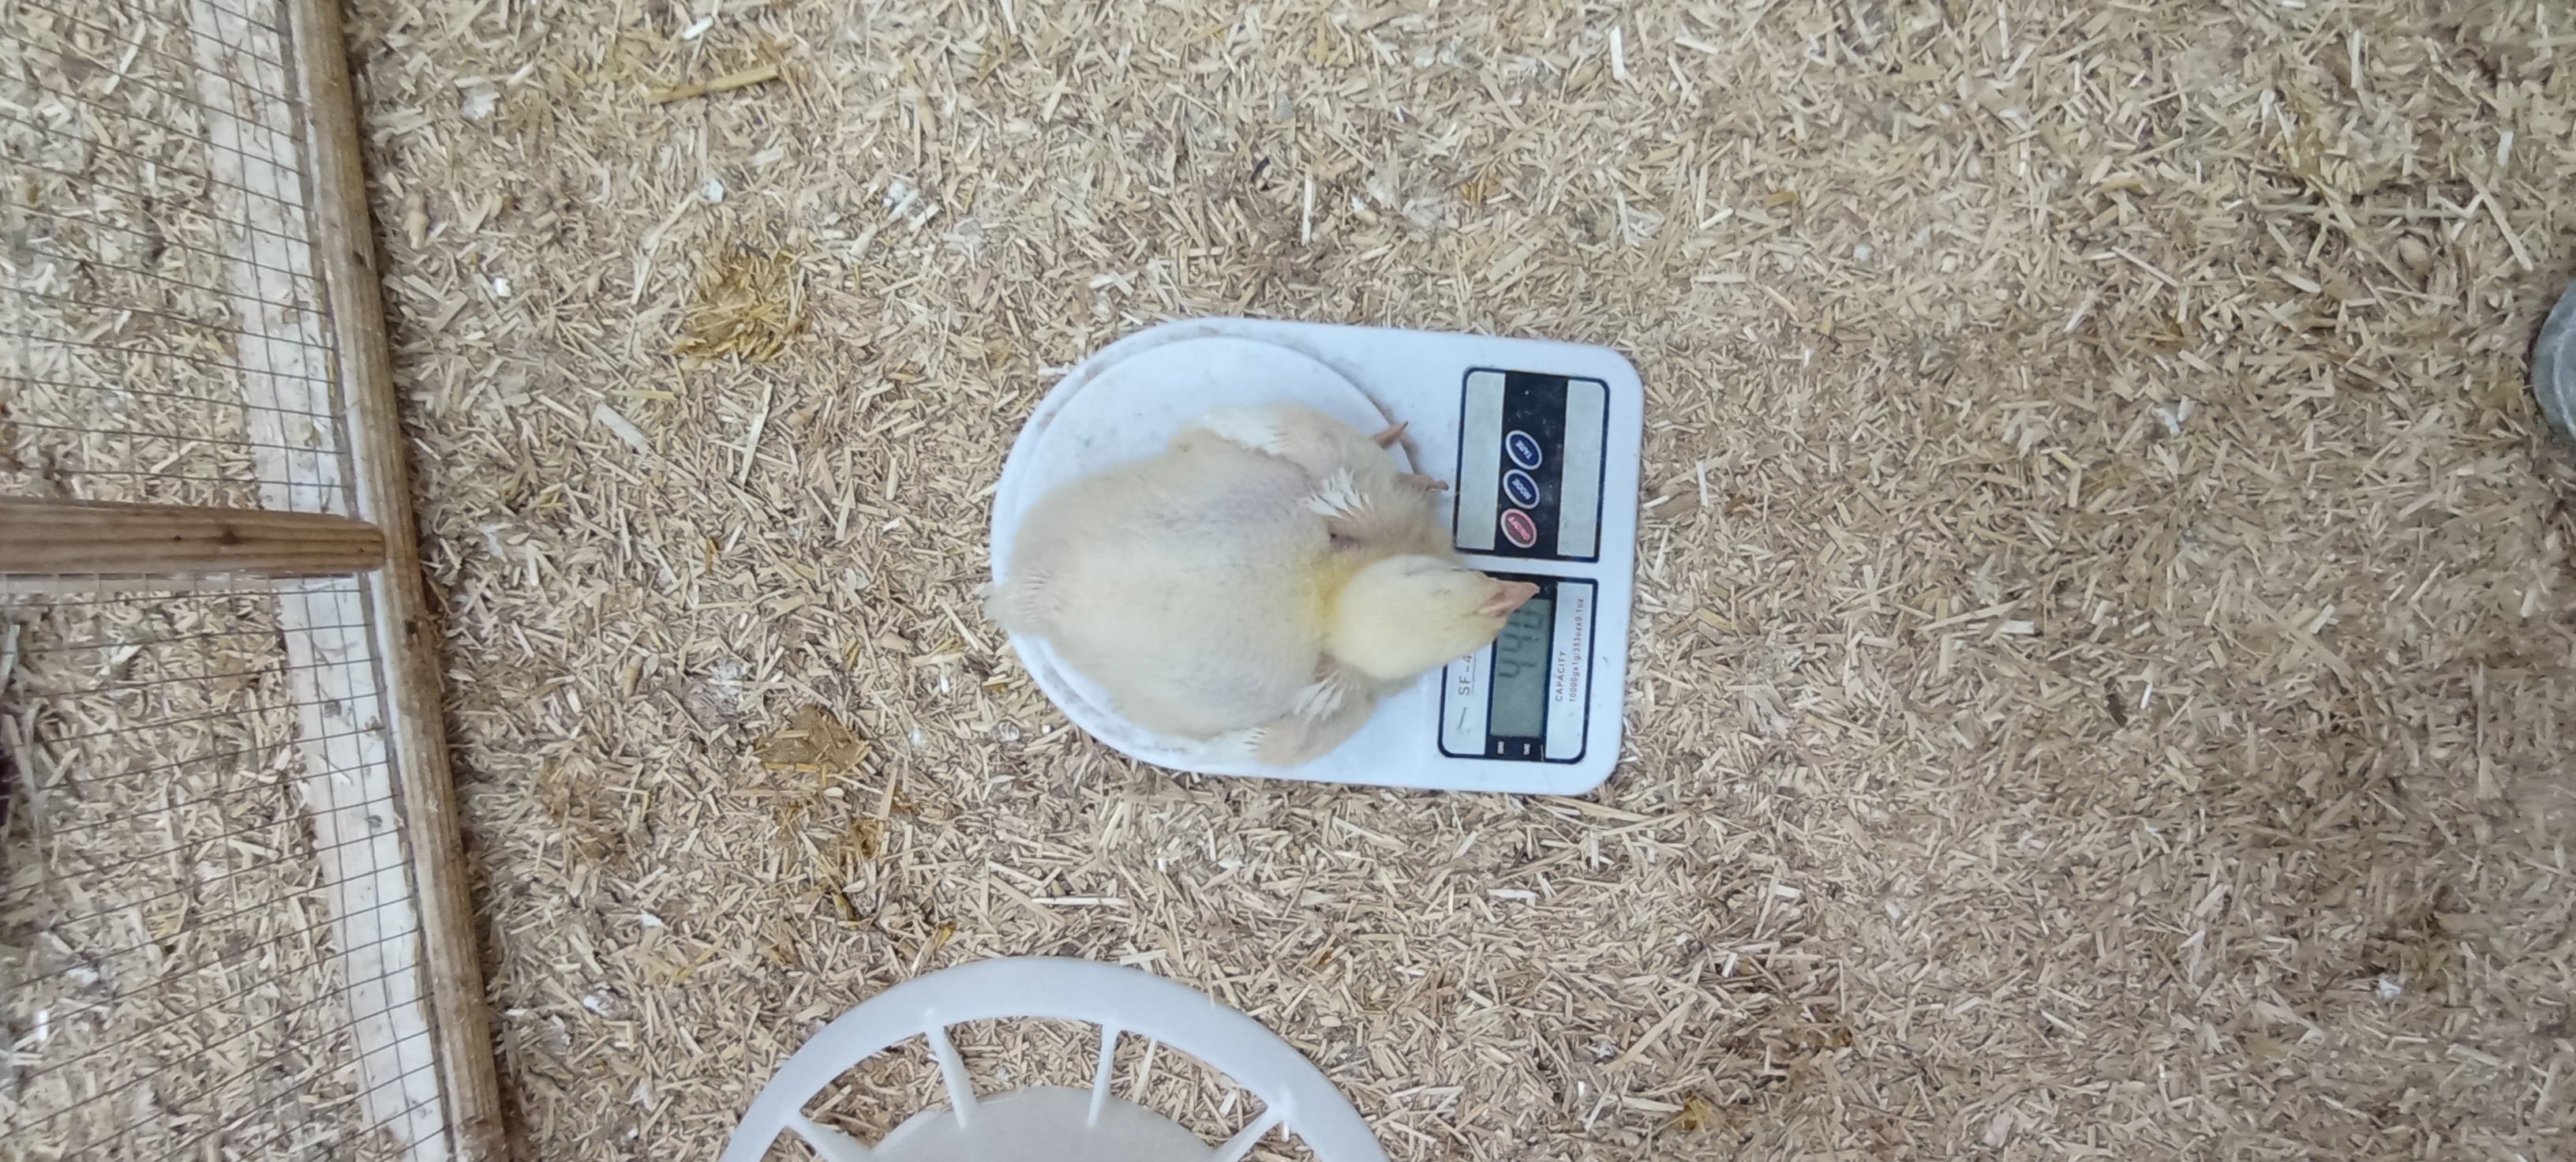
Weight: 440 g